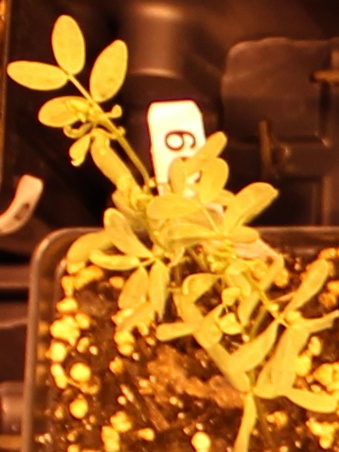
Label: Lentil